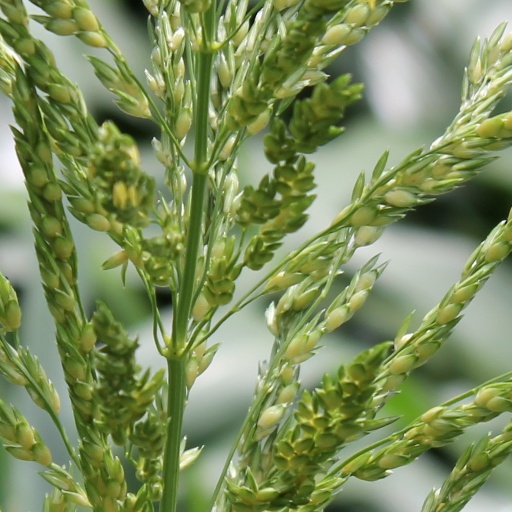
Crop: sorghum